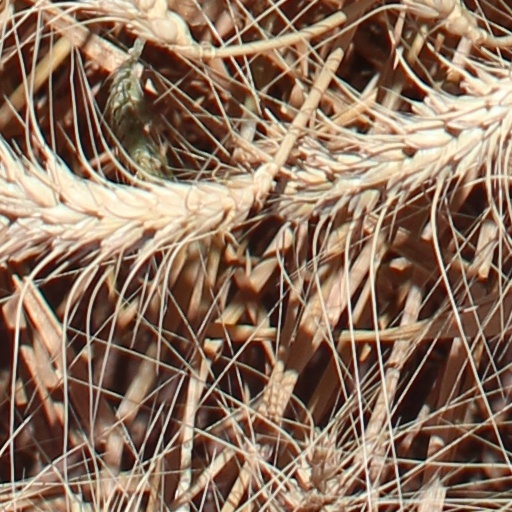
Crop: wheat